Haripada Baguli

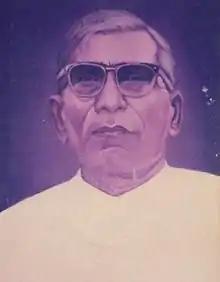
Sketch image of Haripada Baguli

Haripada Baguli (1900 - 1990) was an Indian politician, and a member of West Bengal Legislative Assembly from the Sagar constituency, as a member of the Kisan Mazdoor Praja Party. He was elected in the 1952 West Bengal Legislative Assembly election and served until 1957. He later stood as a candidate of the Praja Socialist Party for the Kakdwip constituency in the 1957 and 1962 elections, but lost both times.